Archachatina marginata

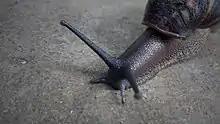
Head view of a West African Giant Snail found in Cameroon

This species occurs in Western Africa (Cameroon to the Democratic Republic of the Congo) and the Caribbean (Martinique). How the species reached Martinique is unknown, but they may have been intentionally introduced as "pets" or by workers returning from West Africa.